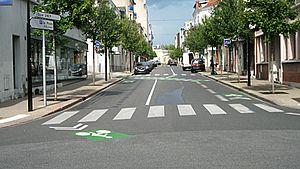
L’avenue du Président Doumer en direction de la Gare SNCF. Cette rue est à deux sens de circulation, dont l’aménagement de cette avenue a été légèrement modifié suite à l’itinéraire cyclable créé fin juin 2011. En direction de la gare SNCF, une bande cyclable est tracée jusqu’au panneau C114 et une traversée vers la rue Laprugne est tracée. En venant de la gare SNCF, il n’était pas possible de tracer une bande cyclable
Une bande cyclable est un aménagement cyclable, au niveau de la chaussée réservé au cycliste.